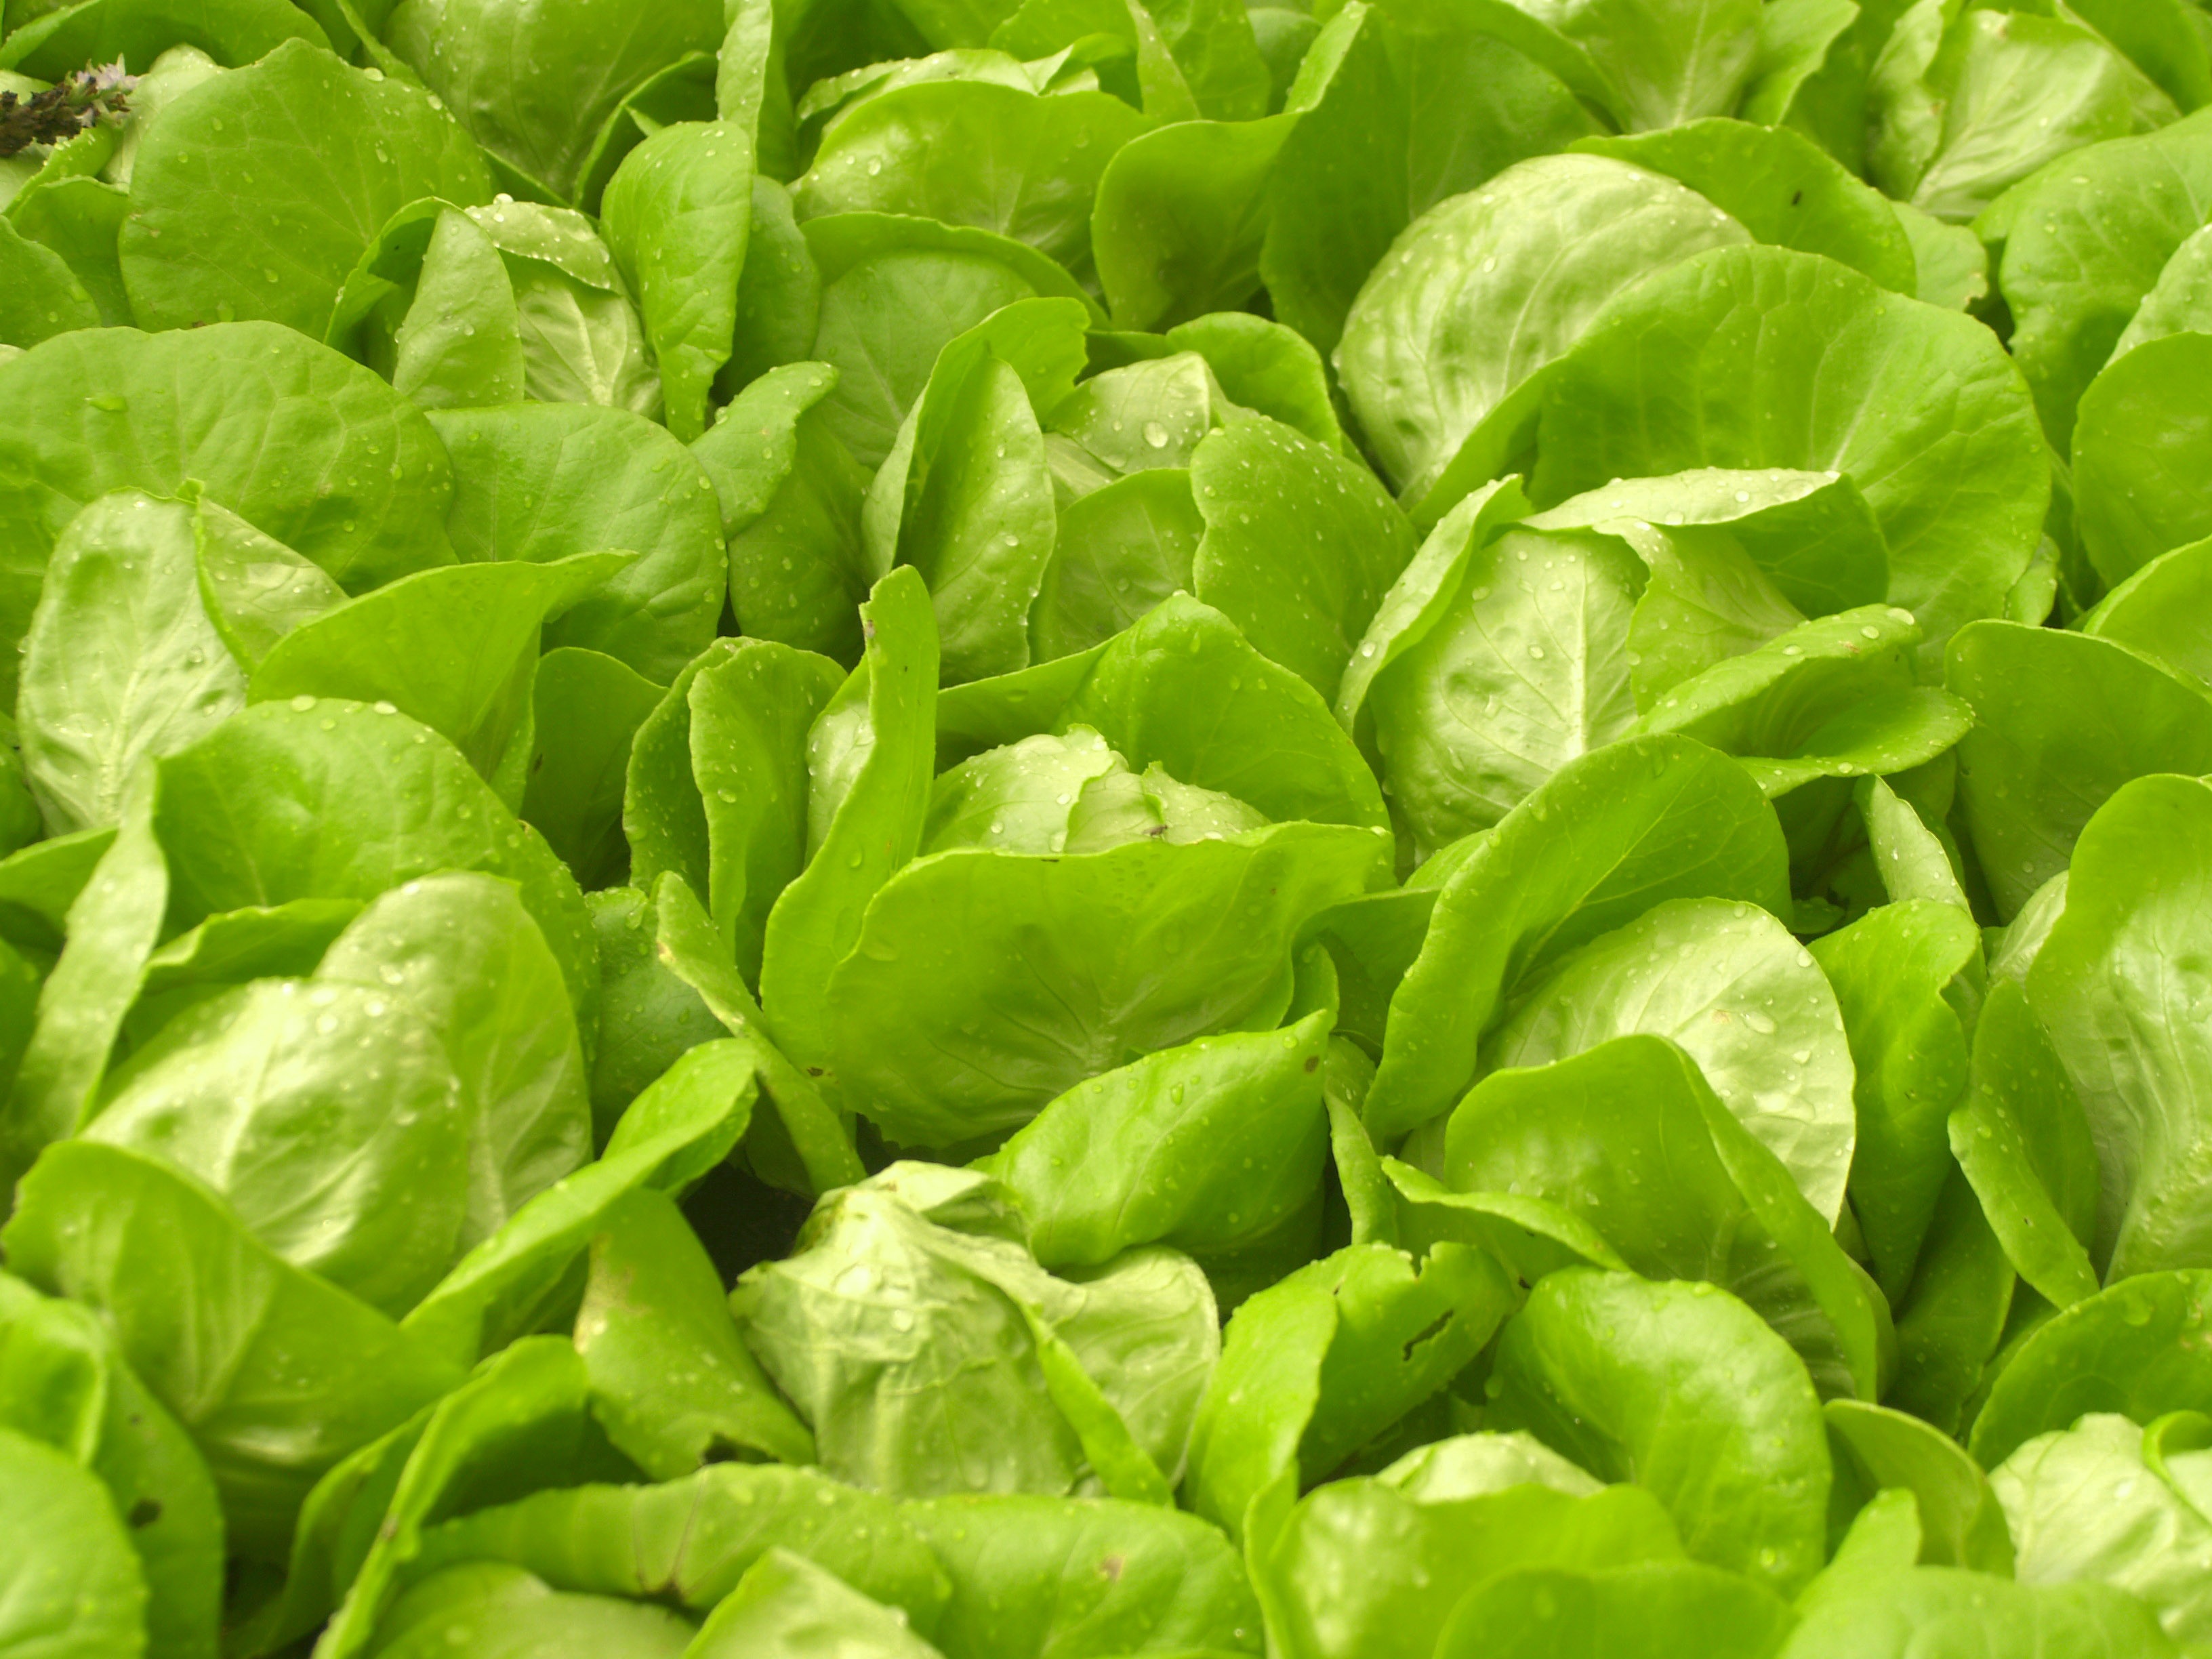
nature, growth, plant, technology, farm, stem, leaf, asian, environment, young, food, salad, green, farming, cooking, produce, vegetable, color, grow, fresh, market, agriculture, garden, healthy, delicious, greenhouse, material, lettuce, cook, fried, cooked, nutrition, raw, trade, good, vibrant, fiber, vitamins, organic, products, nursery, cultivate, healthcare, hydroponic, leaf vegetable, choy sum, komatsuna, malabar spinach